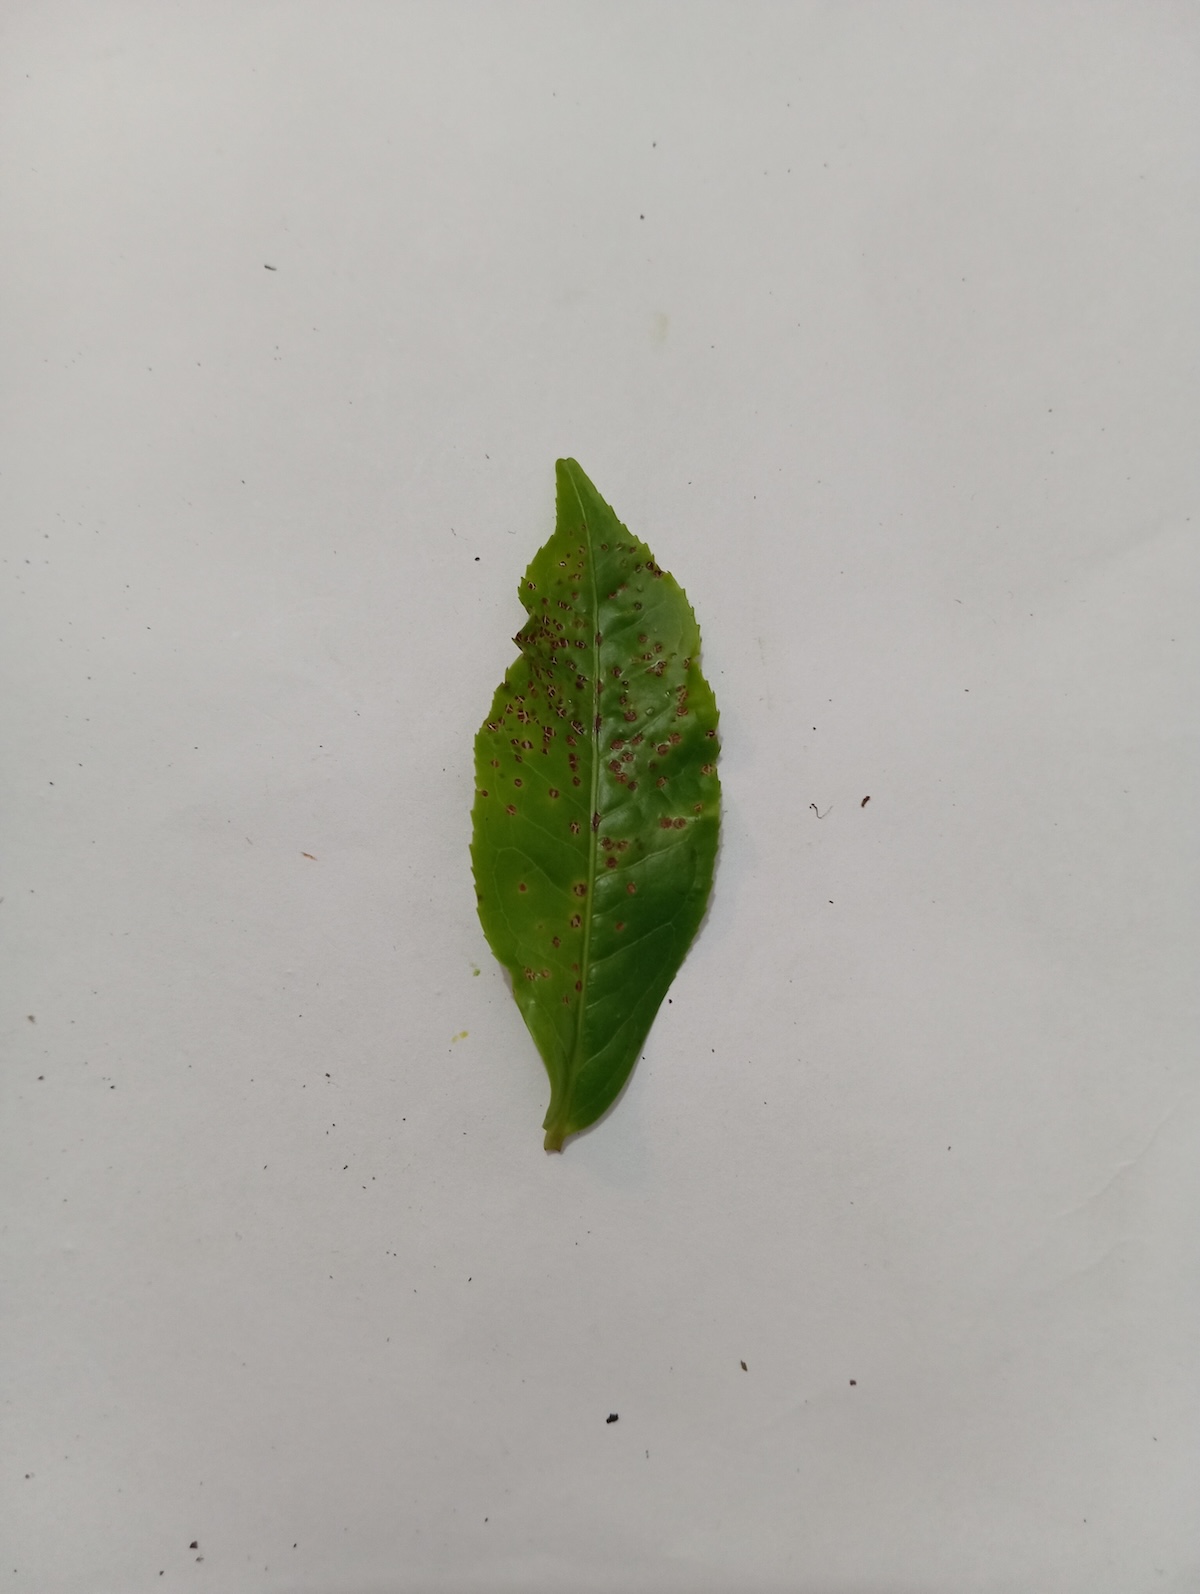
Label: Green mirid bug